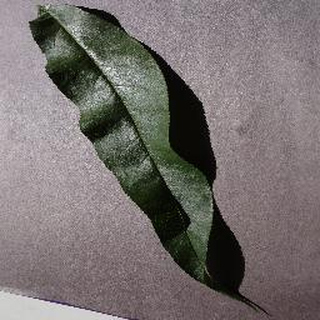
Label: healthy_peach